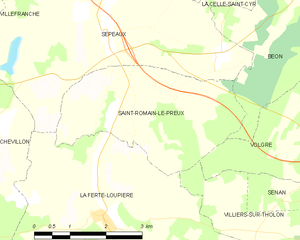
Carte des communes françaises Saint-Romain-le-Preux